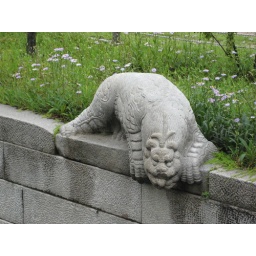
A statue of a river guard in teh shape of a cat in Gyeongbokgung, Seoul, Korea.